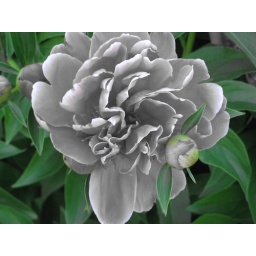
peony in black and white